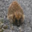
Label: porcupine